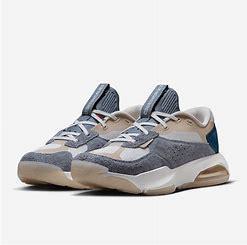
Brand: Jordan
Model: Air 200E